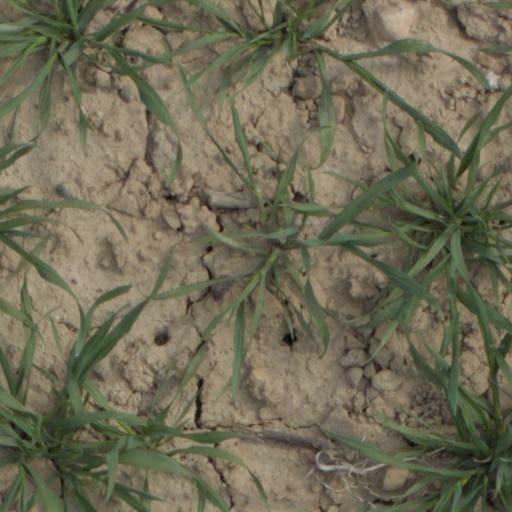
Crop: wheat